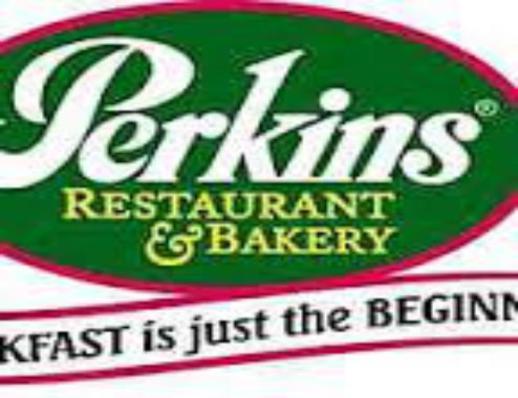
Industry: Food